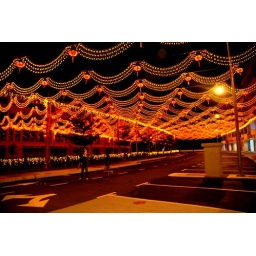
Never play with a cat under the red light...